Home of the Friendless (Baltimore, Maryland)

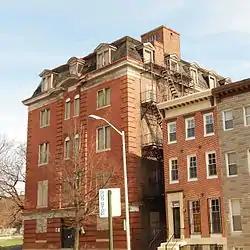
Home of the Friendless, March 2012

Home of the Friendless is a historic orphanage at Baltimore, Maryland, United States. It is a three bay wide, five story high Second Empire style brick building constructed in 1870 as an orphanage. The building provided a home for orphaned and deserted children for six decades and was part of a three-building complex that housed from 100 to 200 children each year. By 1922 the Board of Managers and Trustees had decided to sell the property and move to the suburbs. The institution is now known as Woodbourne Center.